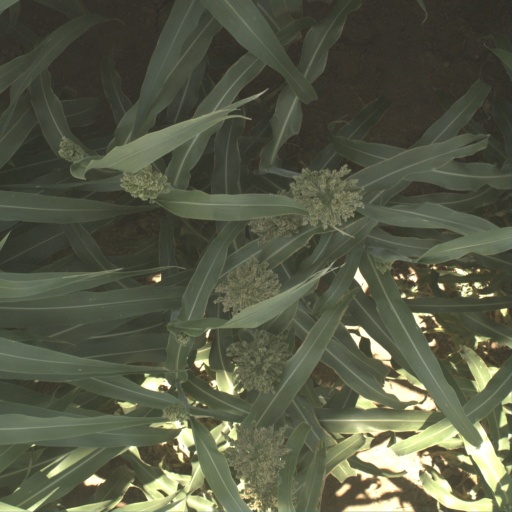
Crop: sorghum